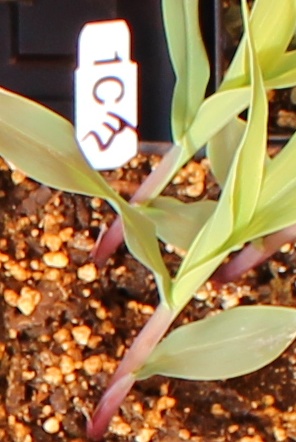
Label: Corn